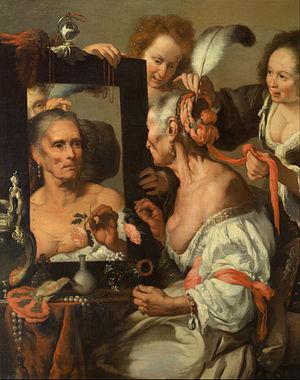
Louis de Bouvignes est un frère mineur capucin wallon, qui a laissé quelques ouvrages parénétiques, reflet de la prédication de son ordre, en Belgique et dans le Nord de la France, au cours de la deuxième moitié du XVIIᵉ siècle.